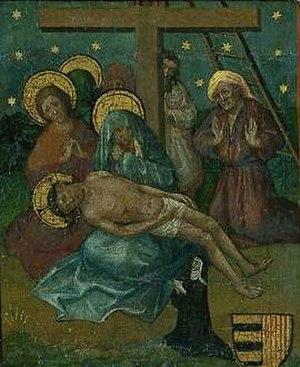
L'Abbaye de Munster à Ruremonde est un ancien monastère cistercien qui a existé de 1224 à 1797 et dont l'église de Munster est le seul vestige encore visible.